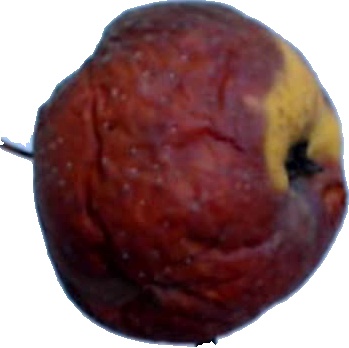
Label: apple_rotten_1